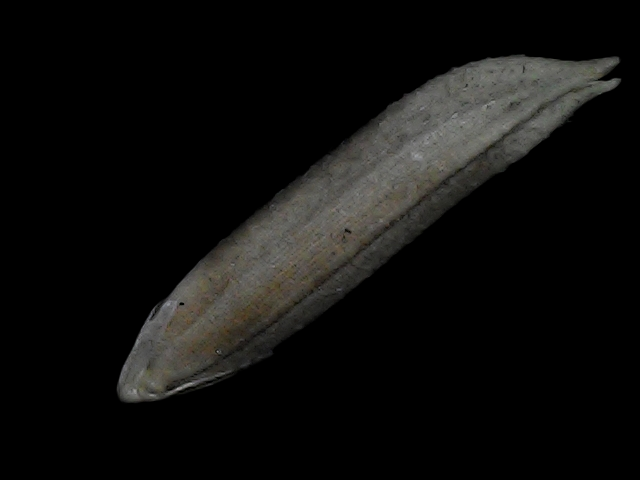
Rice variety: Bd57